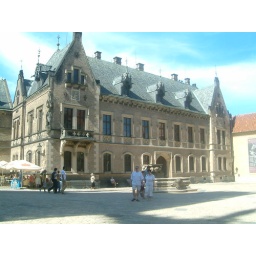
A beautiful building in the castle grounds where we stopped for beer.